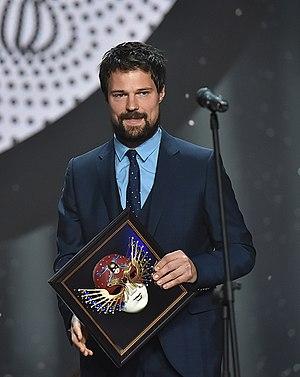
Danila Valeriévitch Kozlovski est un acteur russe de théâtre et de cinéma, né le 3 mai 1985 à Moscou.